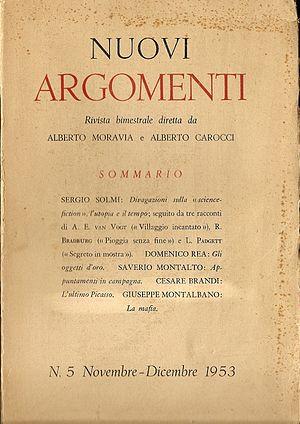
Nuovi Argomenti est une revue italienne fondée en 1953 à Rome par Alberto Carrocci et Alberto Moravia